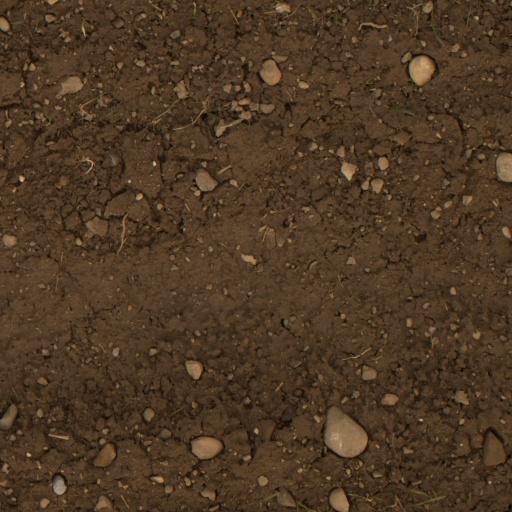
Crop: wheat